Falcarinol

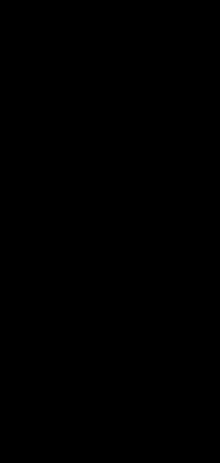
Falcarinol biosynthesis route

Starting with oleic acid (1), which possesses a cis double bond at the carbon 9 position from desaturation and a bound of phospholipids (-PL), a bifunctional desaturase/acetylnase system occurred with oxygen (a) to introduce the second cis double bond at the carbon 12 position to form linoleic acid (2). This step was then repeated to turn the cis double bond at the carbon 12 position into a triple bond (also called acetylenic bond) to form crepenynic acid (3). Crepenynic acid was reacted with oxygen (b) to form a second cis double bond at the carbon 14 position (conjugated position) leading to the formation of dehydrocrepenynic acid (4). Allylic isomerization (c) was responsible for the changes from the cis double bond at the carbon 14 position into the triple bond (5) and formation of the more favored "trans" ("E") double bond at the carbon 17 position (6). Finally, after forming the intermediate (7) by decarboxylation (d), falcarinol (8) was produced by hydroxylation (e) at the carbon 16 position that introduced the ("R")-configuration to the system.